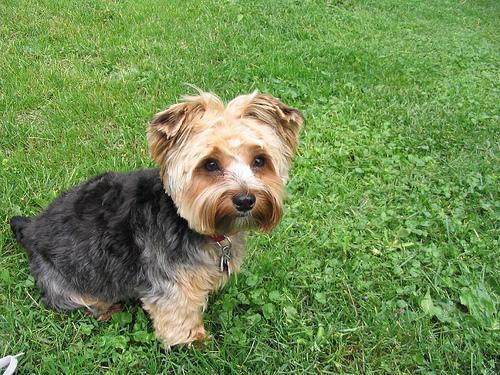
Yorkshire_terrier